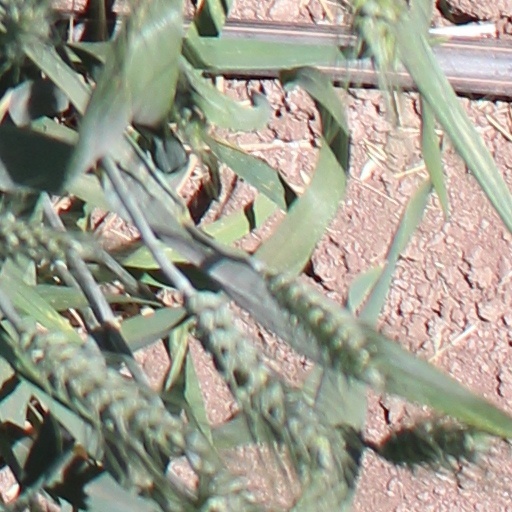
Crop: wheat